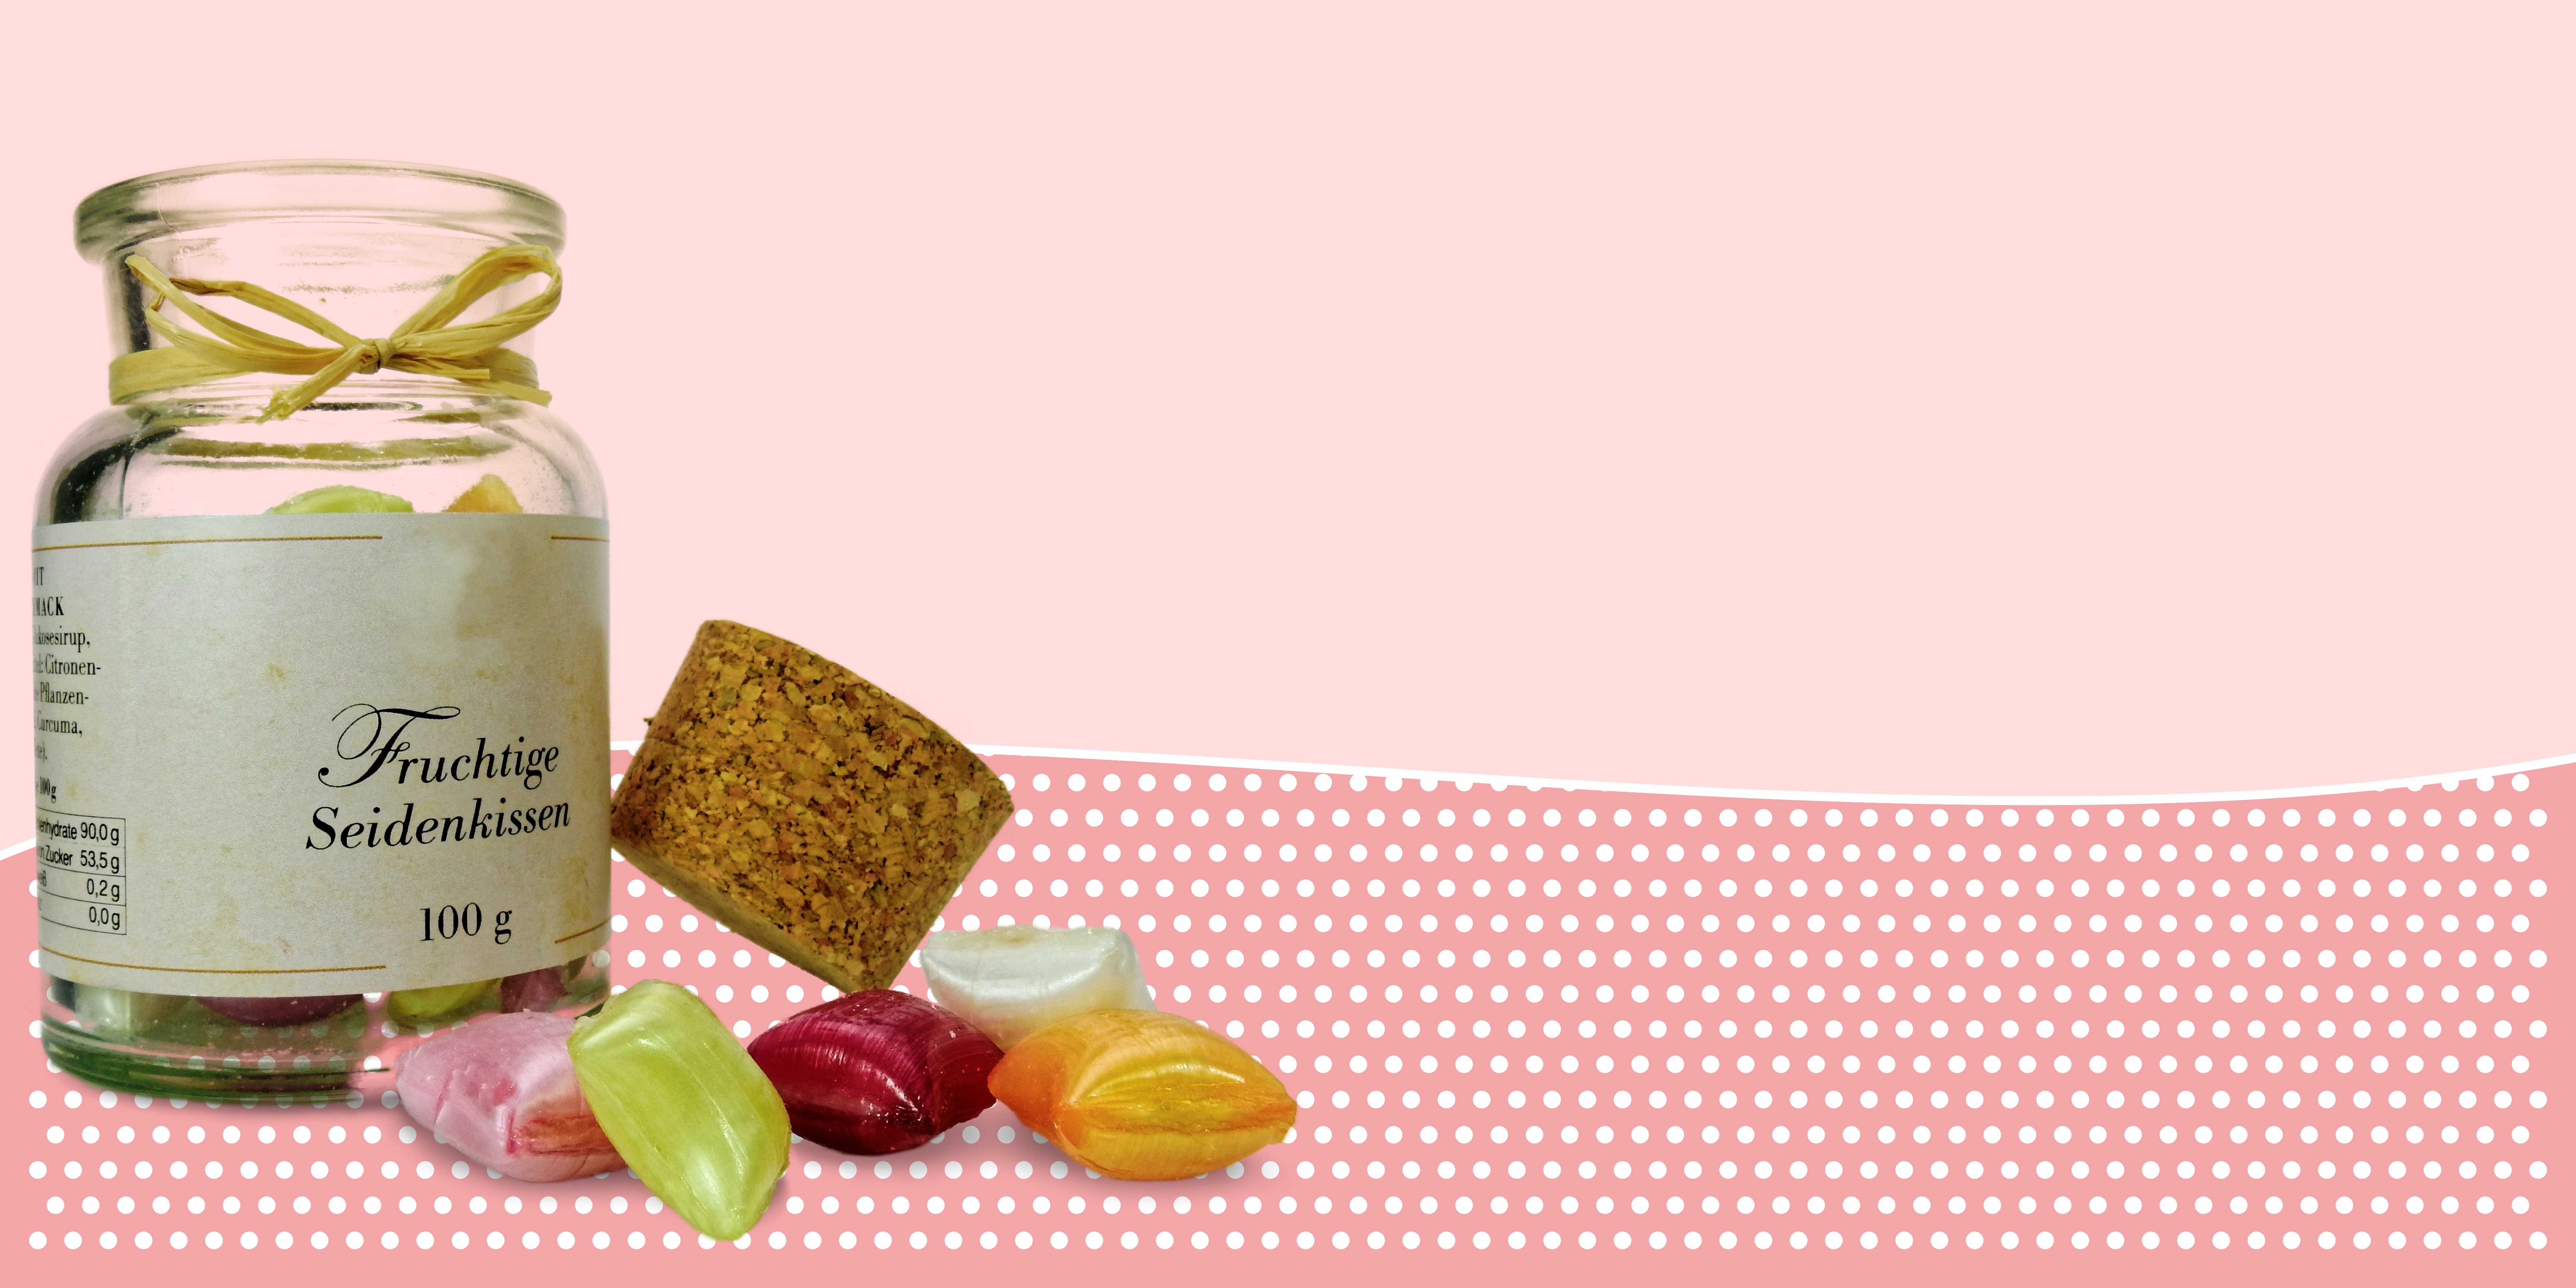
sweet, food, produce, color, colorful, delicious, map, product, children, sugar, skin, postcard, candy, birthday, treat, confectionery, flavor, coupon, nibble, manufactory, hand made sweets, children's birthday, sucking candies, silk pillow